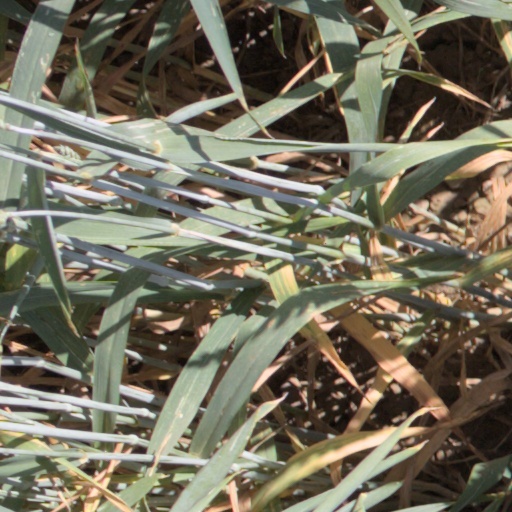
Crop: wheat